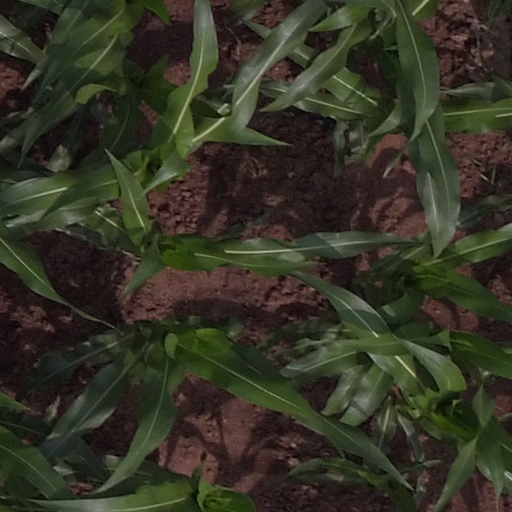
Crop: maize; corn